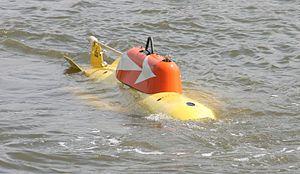
Poisson Auto Propulsé (P.A.P.). Est employé pour la chasse aux mines sous-marines. Ce petit sous-marin filoguidé les identifie et les détruit. Démonstration sur le Canal maritime Bruxelles-Escaut
Un poisson est un objet généralement trempé ou remorqué relié à un bateau par un câble. Il sert à faire plonger à une immersion donnée un objet qui ne peut plonger par lui-même.